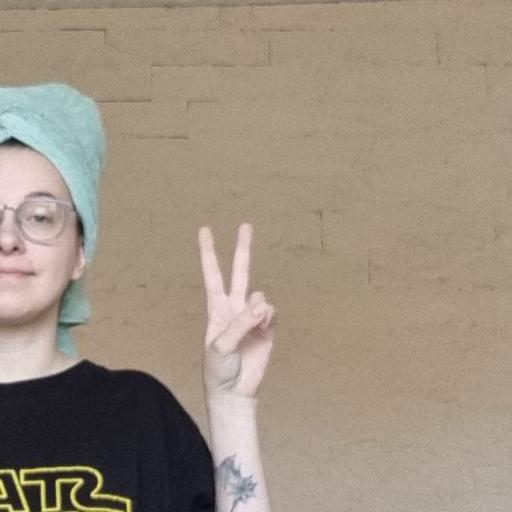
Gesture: peace